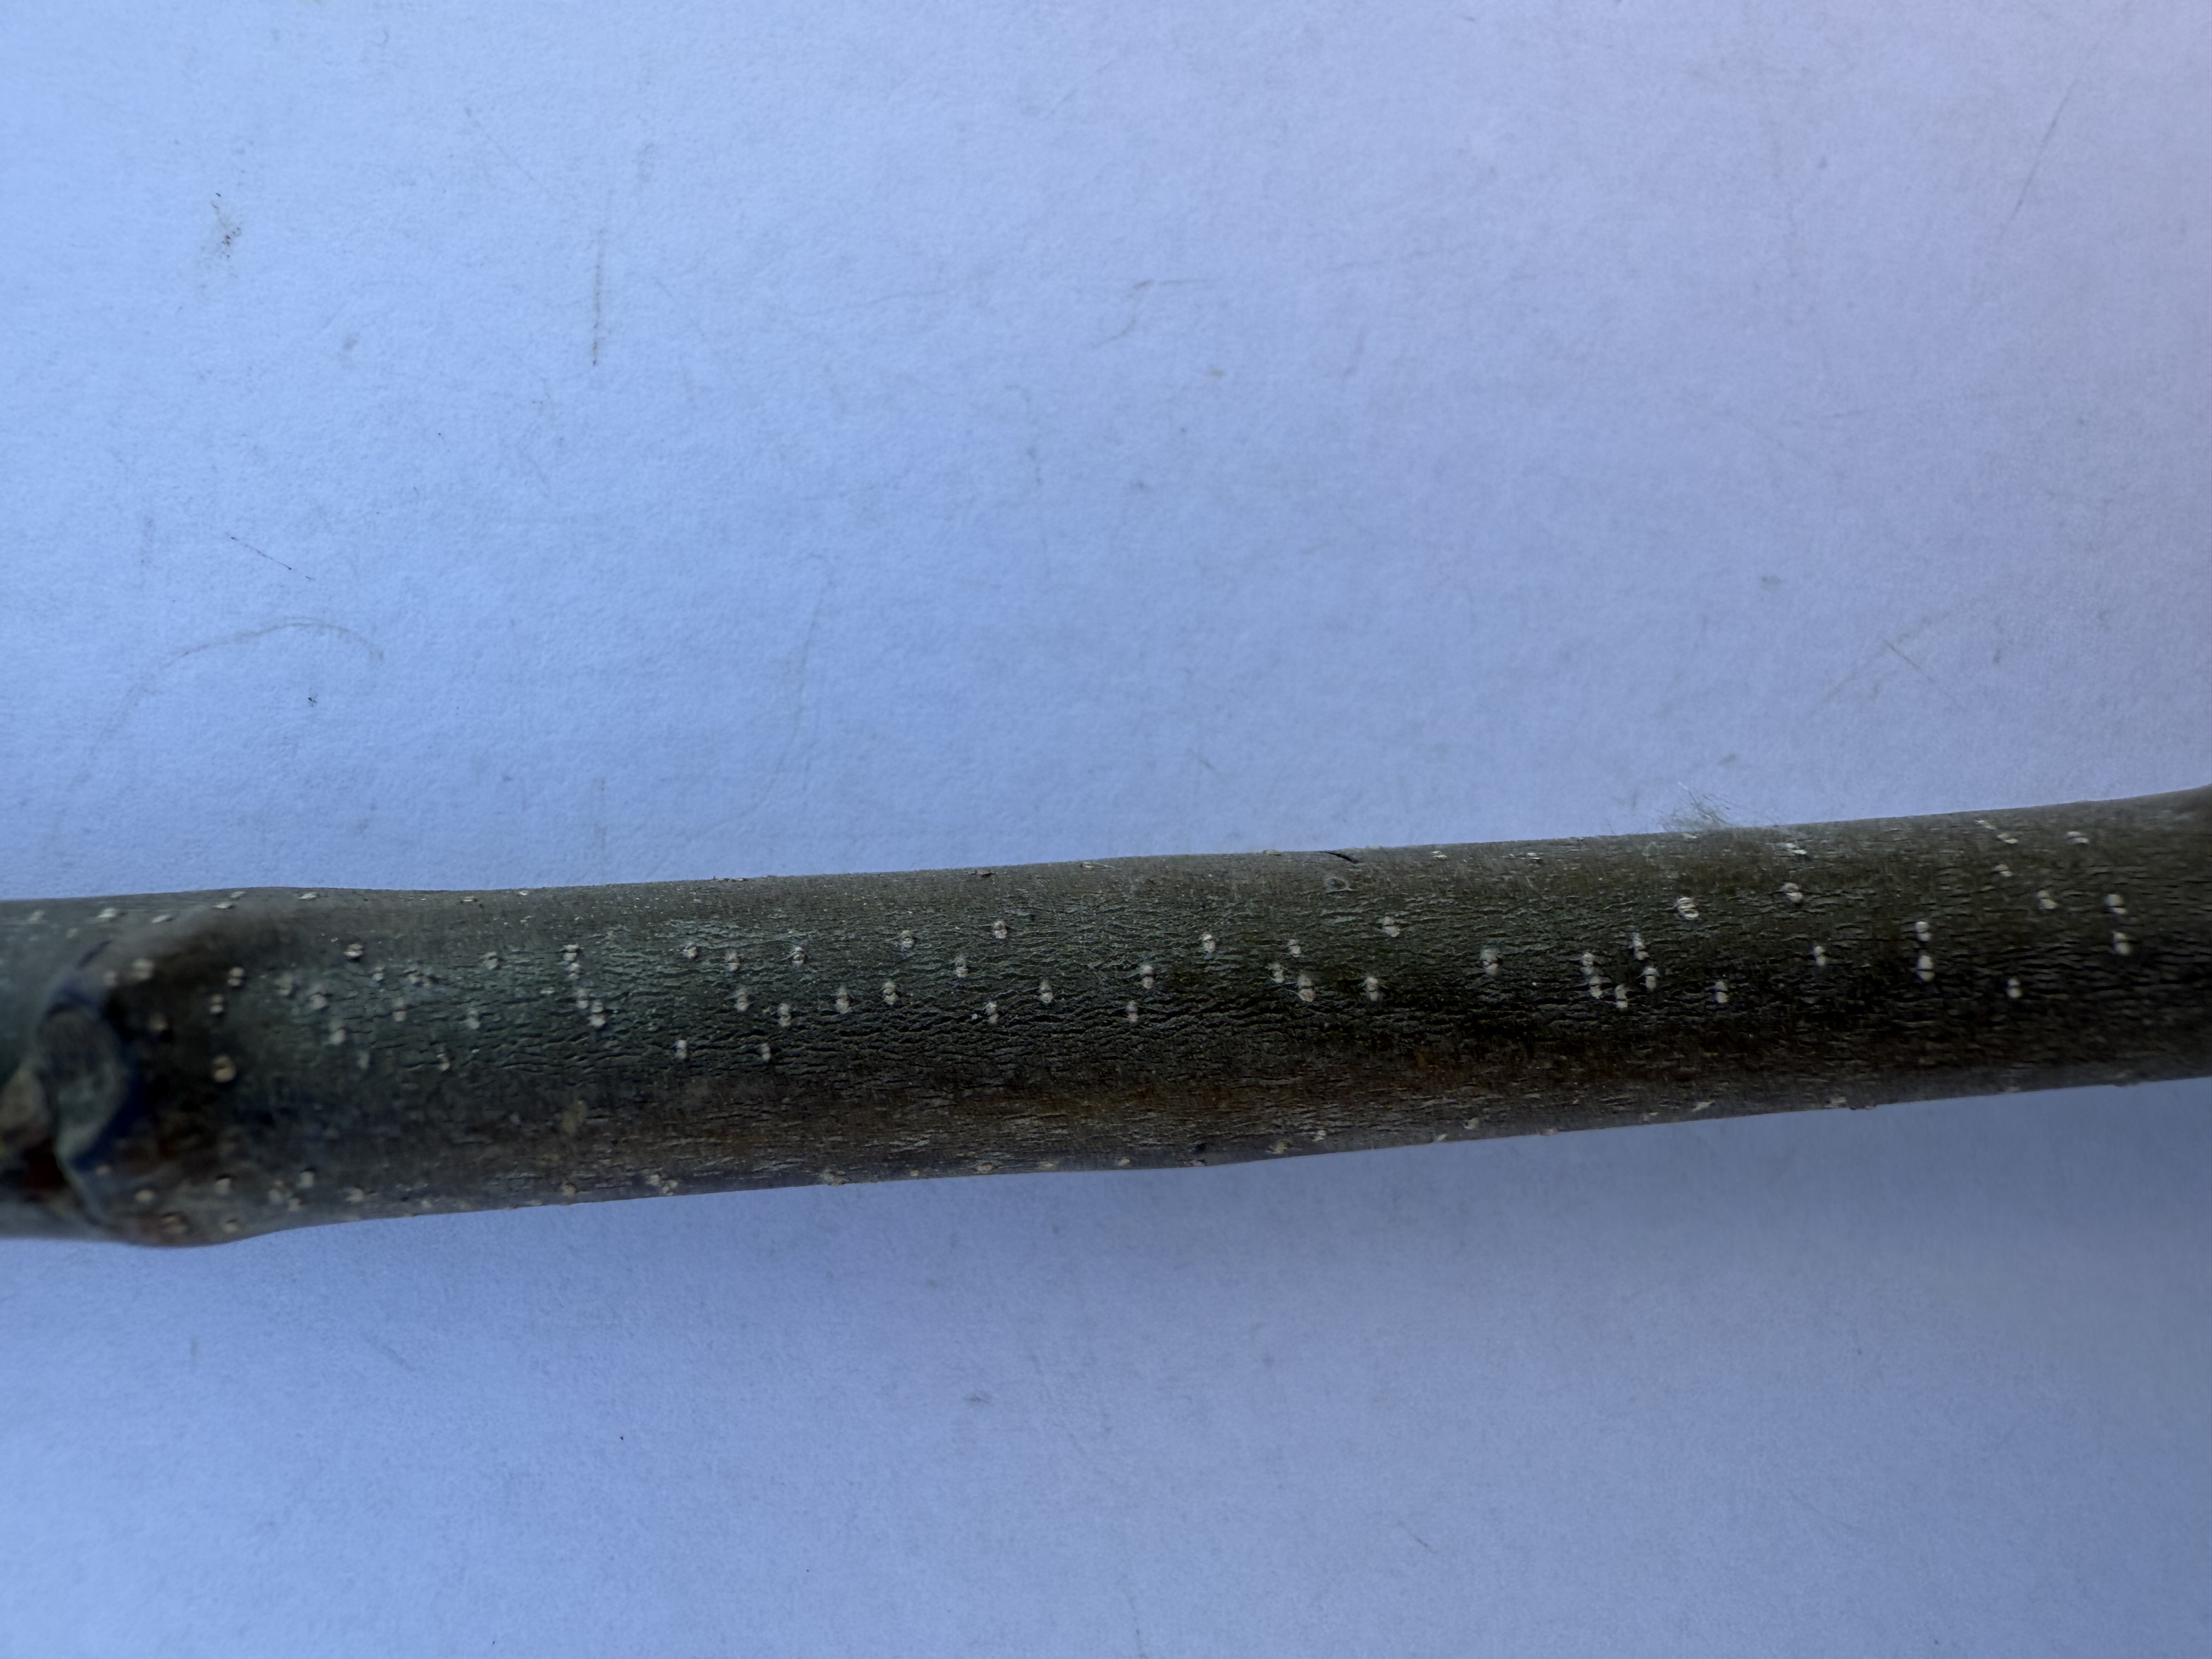
Variety: Chestnut